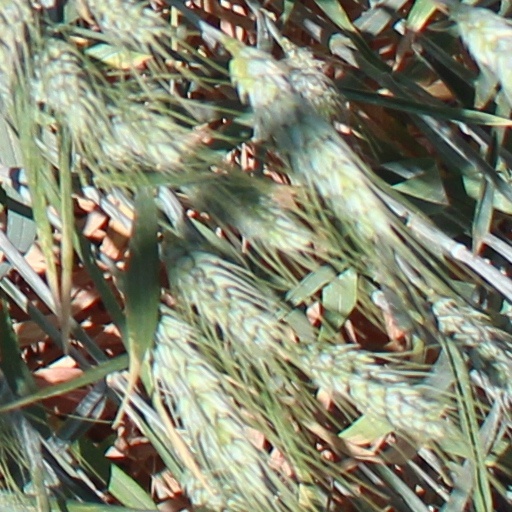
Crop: wheat